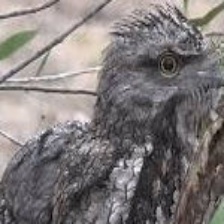
Species: TAWNY FROGMOUTH
Scientific name: PODARGUS STRIGOIDES